Performing arts

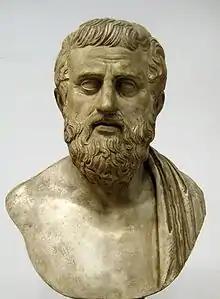
Sophocles

Performing arts may include dance, music, opera, theatre and musical theatre, magic, illusion, mime, spoken word, puppetry, circus arts, stand-up comedy, improv, professional wrestling and performance art.